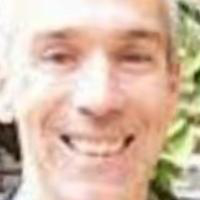
Age group: age 31-40